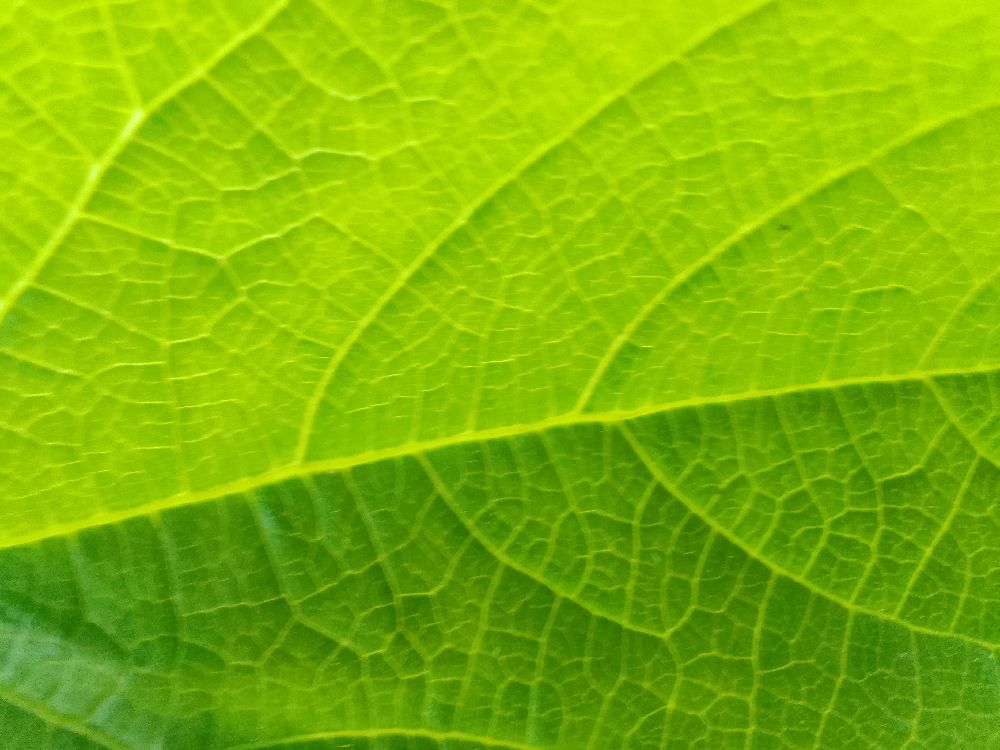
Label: healthy